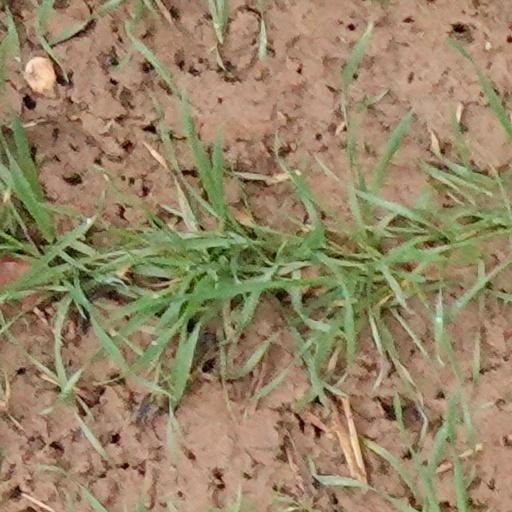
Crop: wheat